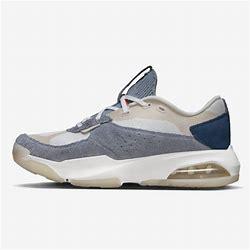
Brand: Jordan
Model: Air 200E